Minor Tactics of the Chalk Stream

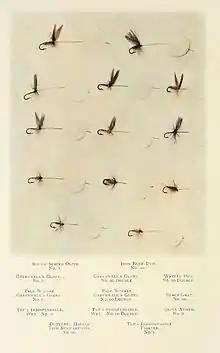
Frontispiece from "Minor Tactics" depicting 13 of Skues's favorite flies

Although "Minor Tactics" begins in the foreword with thanks and appreciation to F. M. Halford for his "Dry-Fly Fishing in Theory and Practice" published in 1889 as the last word on chalk stream fishing for trout, the book marks Skues's long campaign to restore the wet fly to its rightful place on the chalk streams of England from which the wet fly had been banished during the dogmatic dry fly period of the last 19th century.